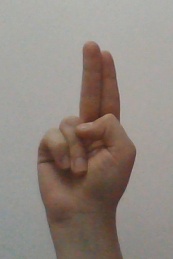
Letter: taa